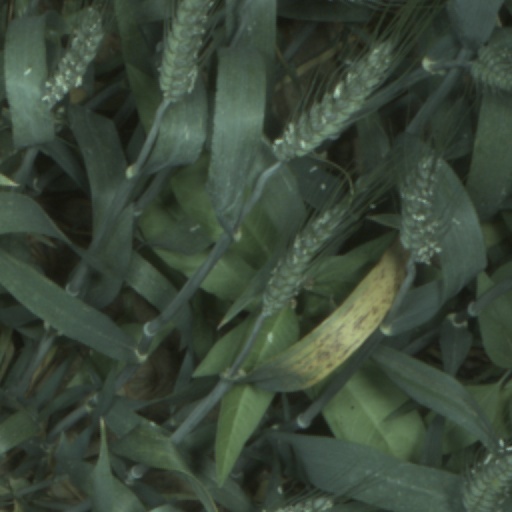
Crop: wheat